Battle of Himara

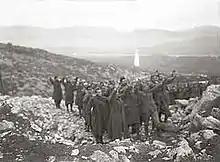
Italian POW, December 1940

On 13 December, Porto Palermo, a coastal village south of Himara came under the control of the Greek forces. Two days later, the Greek 3rd Infantry Division continued the offensive toward Himara. However, the advance was slowed due to heavy enemy counter-action, supported by air force raids, as well as extremely harsh weather conditions. On 19 December, the Greek forces after a hard fight captured the Giami height. Meanwhile, at the dawn of same day, the 3/40 Evzone Regiment (Colonel Thrasyvoulos Tsakalotos) launched, without artillery preparation, a surprise attack against the Italian troops at Mount Mali i Xhorët (or Mount Pilur), a strategic spot east of Himara. The Evzones of the regiment, after being informed about the topography of the region by locals, performed a charge with fixed bayonets from various positions against the Italian garrison.